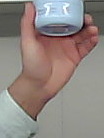
Product: nivea_baby